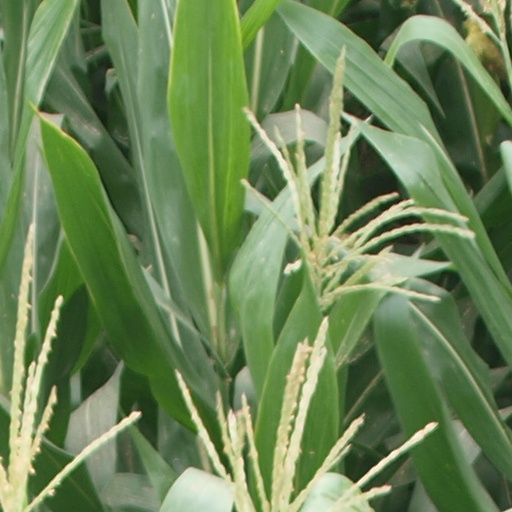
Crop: maize; corn